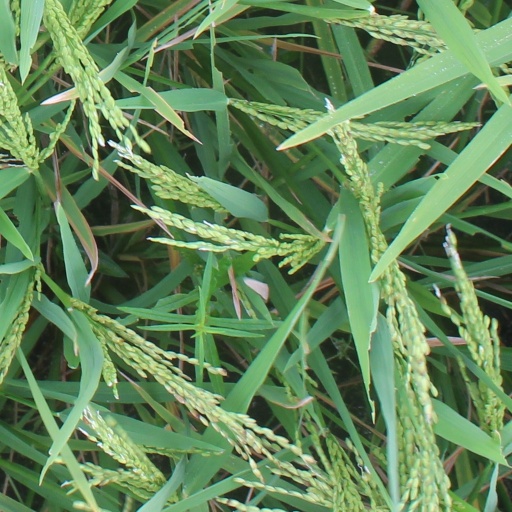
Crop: rice